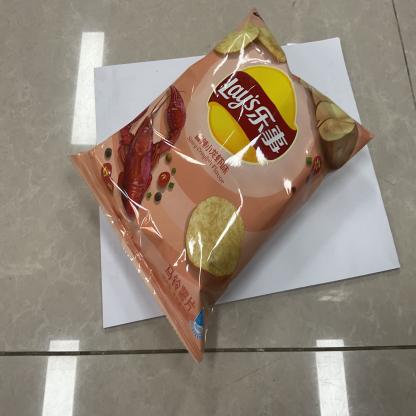
Label: plastics